Atomism

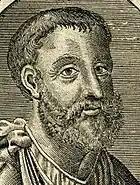
Galen

Epicurus' ideas re-appear in the works of his Roman follower Lucretius ( 99 BC – 55 BC), who wrote "On the Nature of Things". This Classical Latin scientific work in poetic form illustrates several segments of Epicurean theory on how the universe came into its current stage; it shows that the phenomena we perceive are actually composite forms. The atoms and the void are eternal and in constant motion. Atomic collisions create objects, which are still composed of the same eternal atoms whose motion for a while is incorporated into the created entity. Lucretius also explains human sensations and meteorological phenomena in terms of atomic motion.